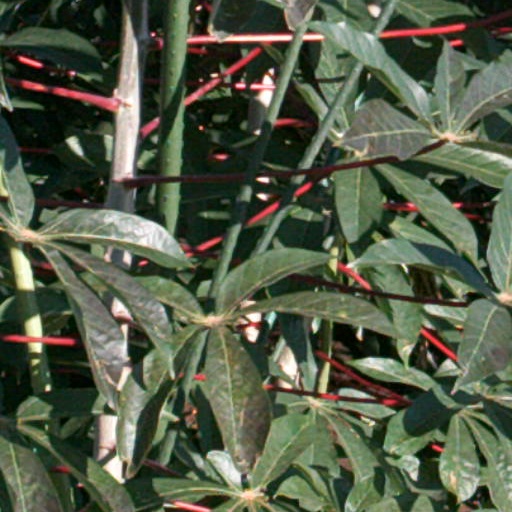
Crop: cassava